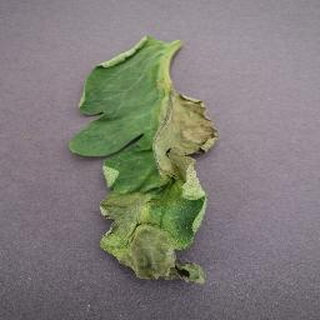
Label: tomato_late_blight